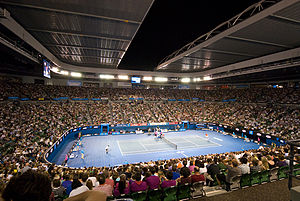
Melbourne / Sport
Melbourne er vært for Australian Open, en af fire årlige Grand Slam tennisturneringer.
Melbourne er Australiens næststørste by og hovedstad i delstaten Victoria.